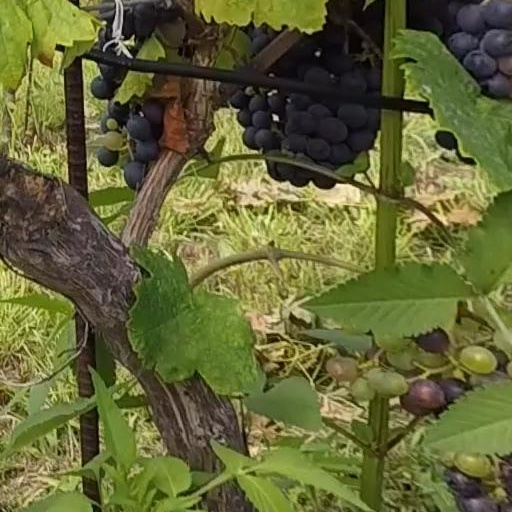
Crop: grape